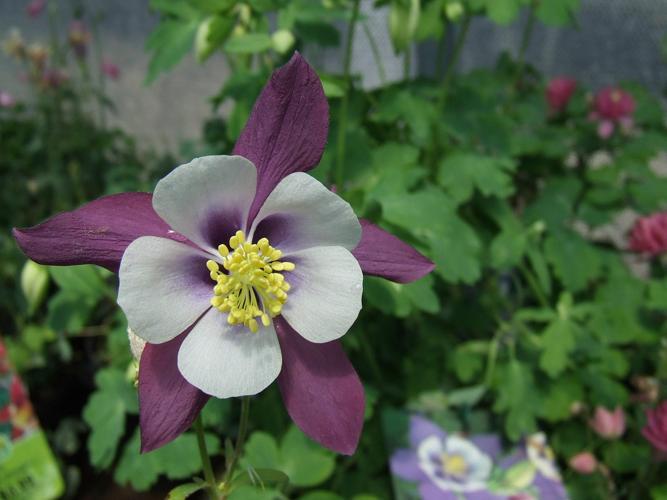
Label: columbine